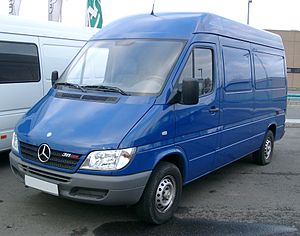
Mercedes-Benz transportere / Modeller
Mercedes-Benz transportere er erhvervskøretøjer med en tilladt totalvægt på op til 7,5 ton.